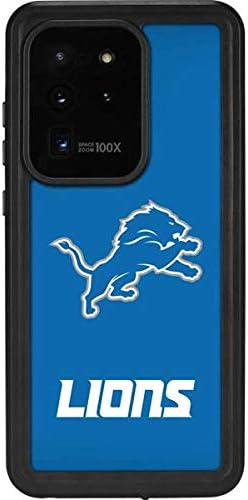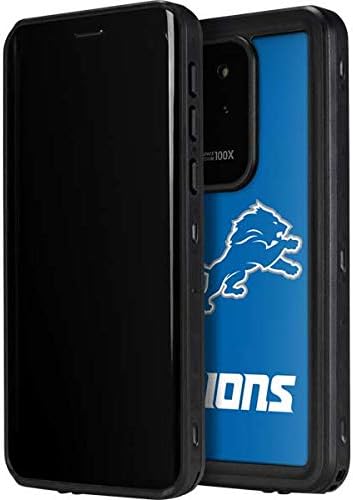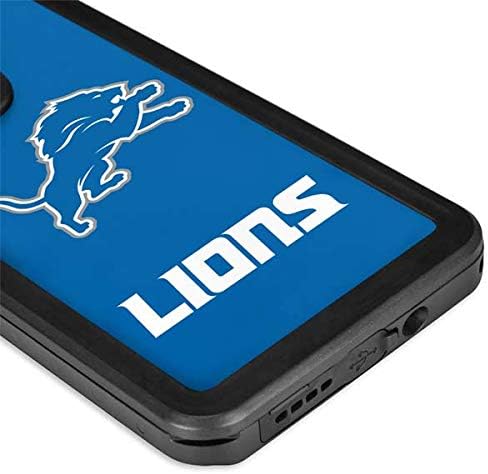
Skinit Waterproof Phone Case Compatible with Samsung Galaxy S20 Ultra 5G - Officially Licensed NFL Detroit Lions Distressed Design
Category: Cell Phones & Accessories
Skinit's Detroit Lions Waterproof Cases were built specifically to protect your Samsung Galaxy S20 Ultra from water, dust, drops and scratches so you can keep participating in all your favorite water sports and activities stress-free. What makes all of our Samsung Galaxy S20 Ultra Waterproof Cases unique is the Detroit Lions Distressed decal decorated on top. Protect your Samsung Galaxy S20 Ultra today with this Detroit Lions Distressed Waterproof Case.
Features: Fully submersible - completely waterproof Detroit Lions case compatible with Samsung Galaxy S20 Ultra 5G | Impact protection - dual-layered waterproof case design guards against water, dust and drops | Maintains all camera, button and port capabilities | Decorated with a Detroit Lions 3M vinyl decal | Engineered for a precise Samsung Galaxy S20 Ultra 5G fit